Oglethorpe University

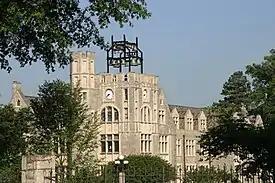
The carillon bells atop Oglethorpe's Lupton Hall

The Conant Performing Arts Center, completed in 1997, served as the seasonal home of Georgia Shakespeare until fall 2014.